Asiago

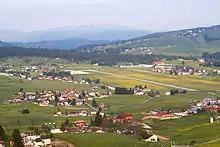
Asiago Airport

Until the middle of the nineteenth century many of the people of Asiago spoke Cimbrian, a German dialect.